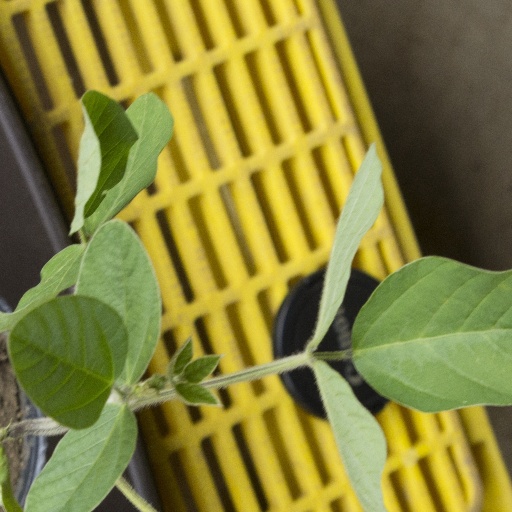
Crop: soybean